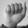
ASL letter: A